Kubota Beisen

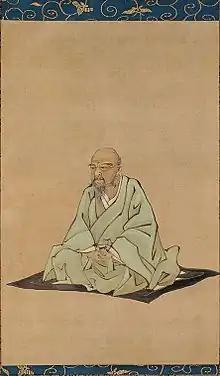
A portrait of Itō Jakuchū

Kubota's published work in Japanese is encompassed in 24 works in 25 publications in 53 library holdings. His one work in English was published in six editions and is found in 84 libraries worldwide.